History Colorado

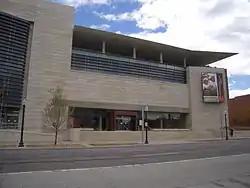
The History Colorado Center in Denver is operated by History Colorado.

History Colorado is a historical society that was established in 1879 as the State Historical Society of Colorado, also known as the Colorado Historical Society. History Colorado is a 501(c)(3) organization and an agency of the State of Colorado under the Department of Higher Education.